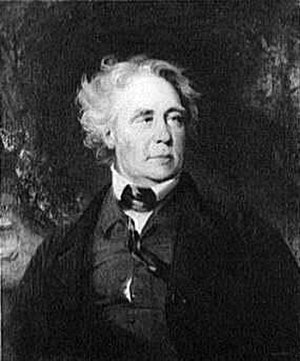
Amerikanske vicepræsidenter / Liste over vicepræsidenter i USA
Richard Mentor Johnson
Vicepræsident er det næsthøjeste embede i USA efter præsidentembedet. Vicepræsidenten bliver valgt sammen med præsidenten og tager stillingen hvis præsidenten skulle dø, gå af eller blive afsat indenfor præsidentperioden. Vicepræsidenten er præsident og ordstyrer i USA's senat og har stemmeret ved stemmelighed, så at hans stemme i sådanne tilfælde bliver udslagsgivende. Embedet er således det eneste som har funktioner i både den udøvende gren og den lovgivende gren af statsmagten.